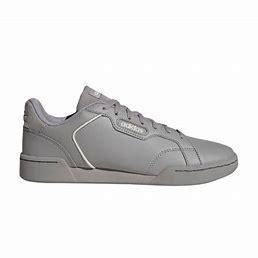
Brand: Adidas
Model: Roguera